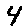
Label: 4